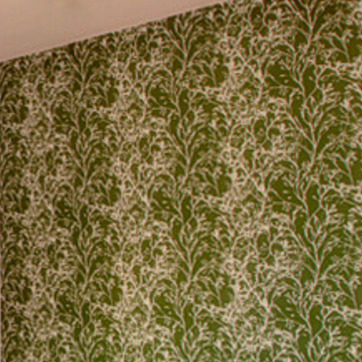
Material: wallpaper